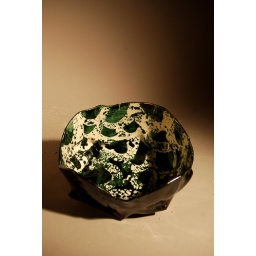
Wax resist treatment on clear glass then coated in Black Ice